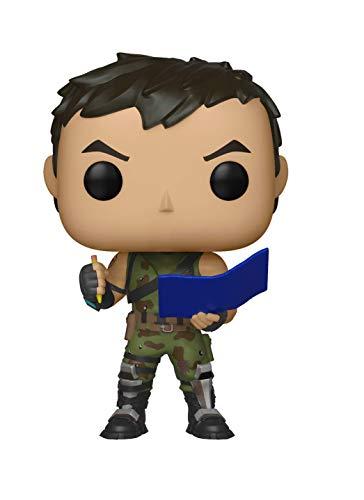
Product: Funko Pop! Games: Fortnite - Highrise Assault Trooper
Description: From the gaming and pop culture phenomenon Fortnight, high-rise Assault trooper, as a stylized POP.
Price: $7.00
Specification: ProductDimensions:3x3x3.8inches|ItemWeight:3.84ounces|ShippingWeight:4.8ounces(Viewshippingratesandpolicies)|ASIN:B07HQ18JTW|Itemmodelnumber:34465|Manufacturerrecommendedage:6yearsandup